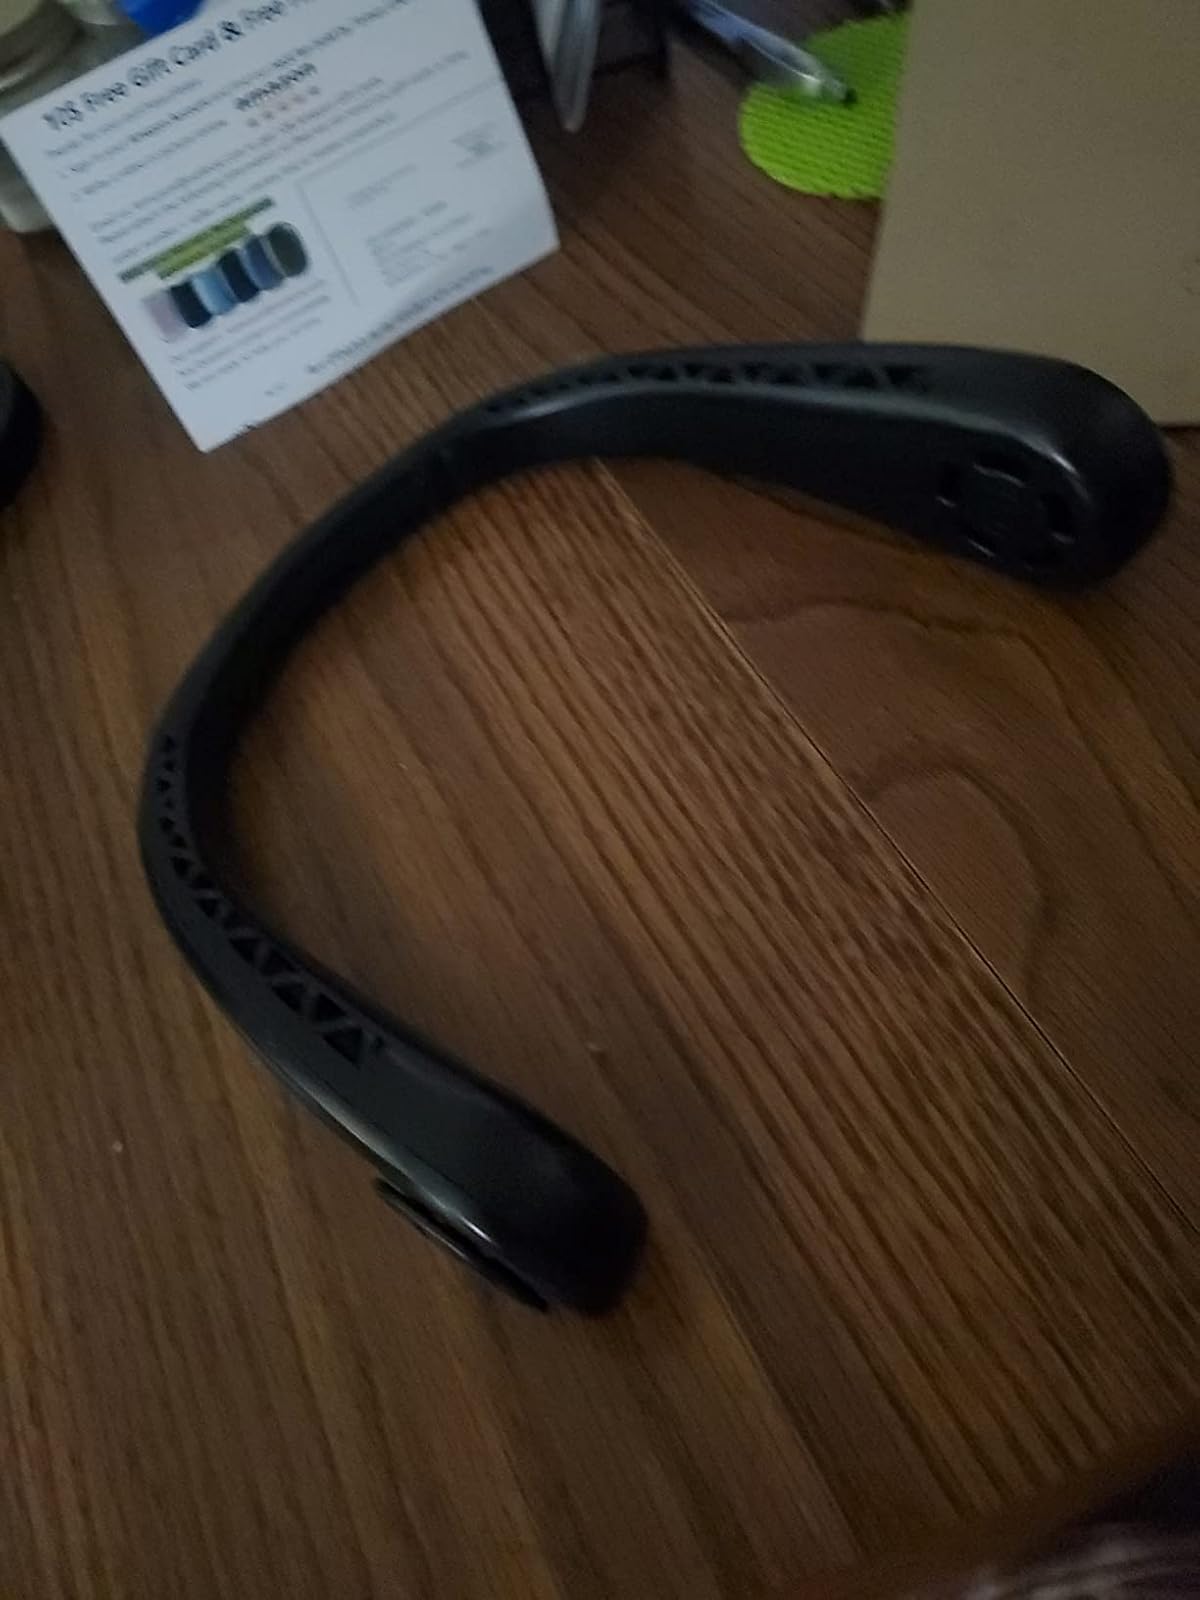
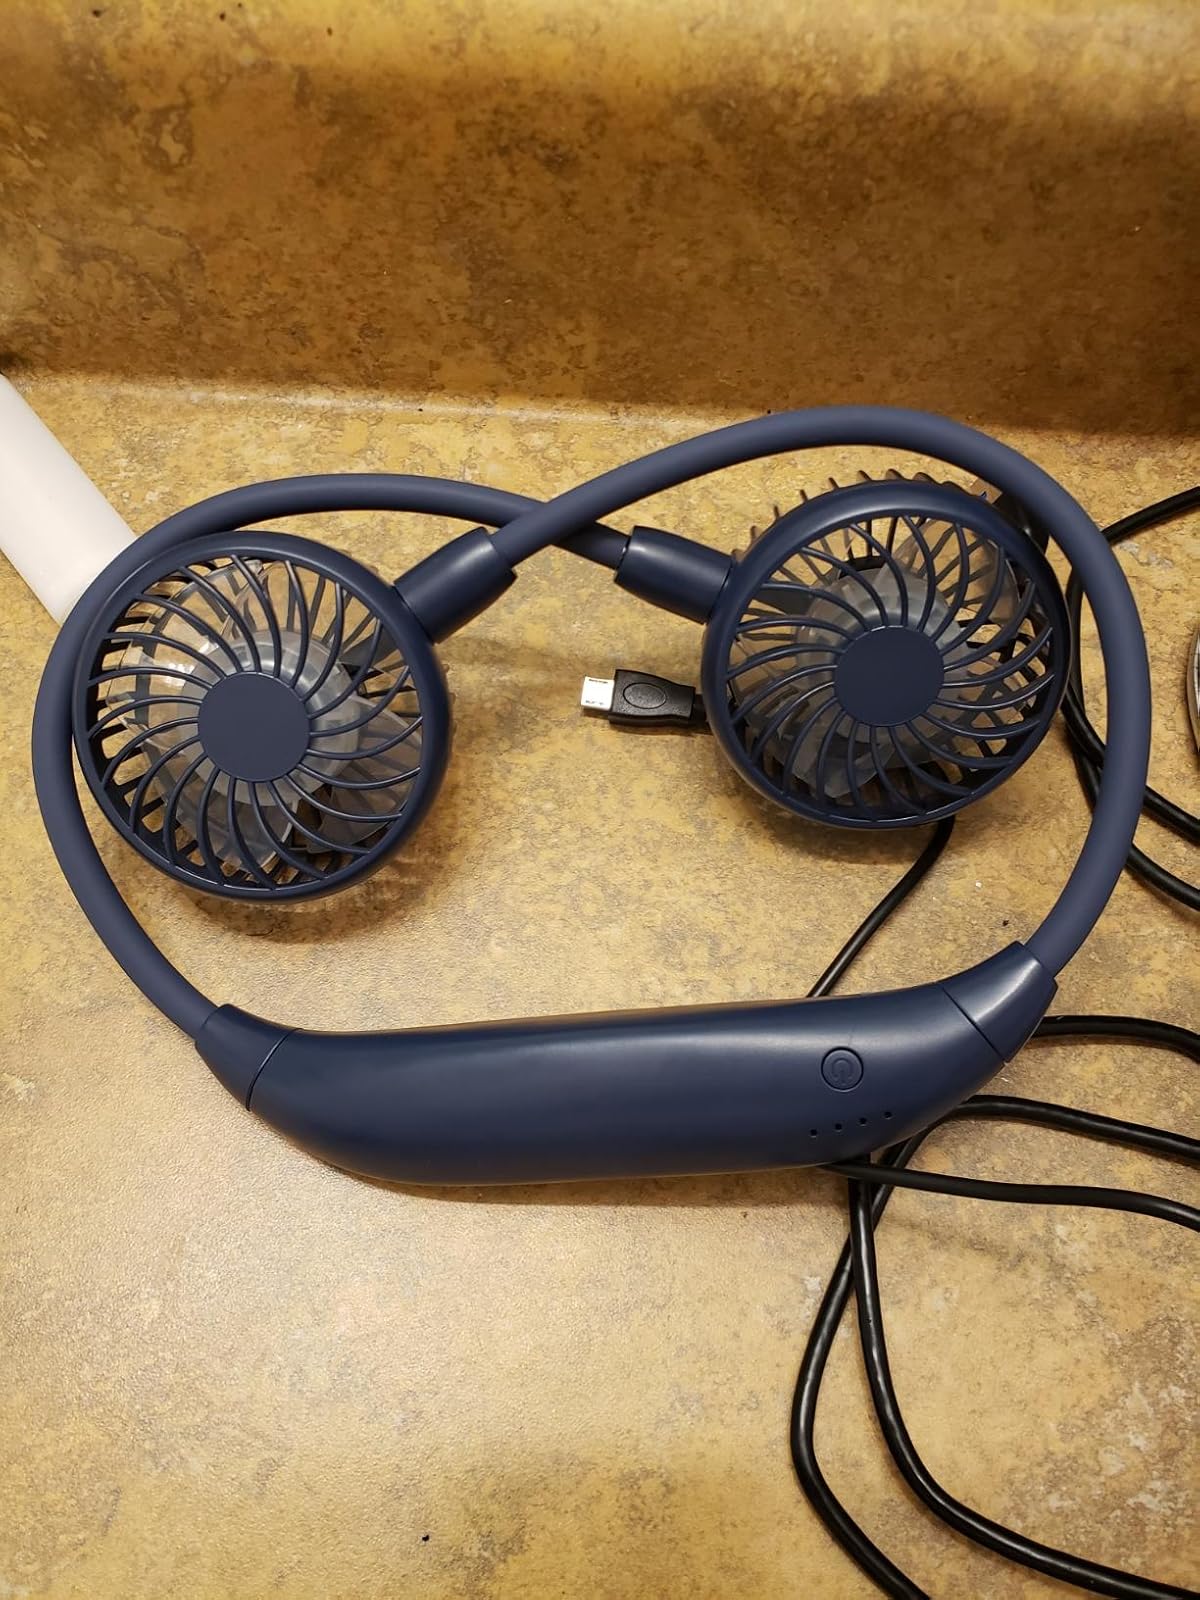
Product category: fan
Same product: no